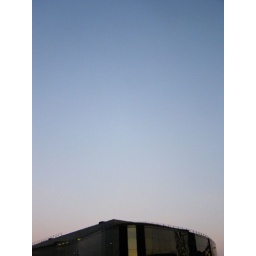
The sky and the Willis building in Ipswich.I love this building so much, it is absolutly stunning. Thanks Norman Foster.